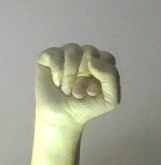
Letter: saad